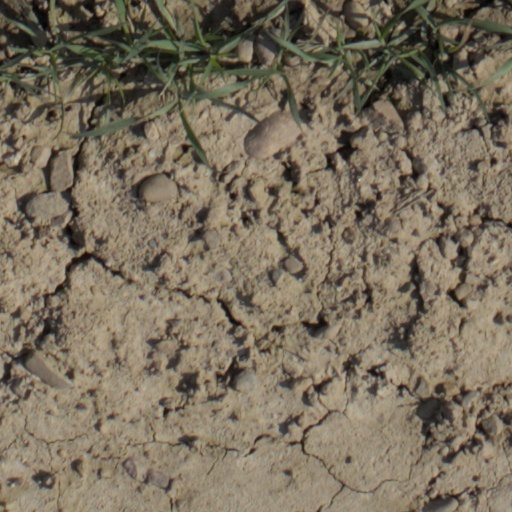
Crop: wheat